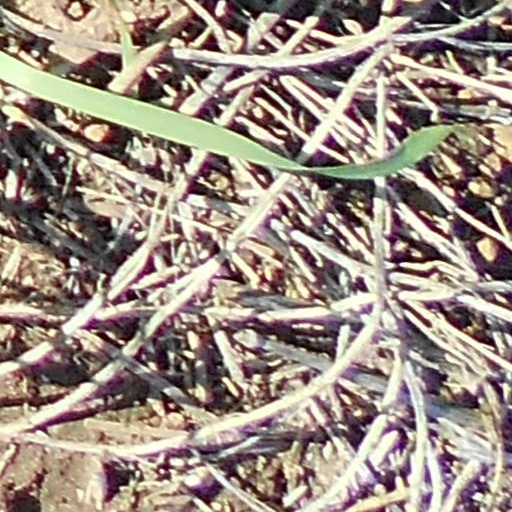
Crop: wheat